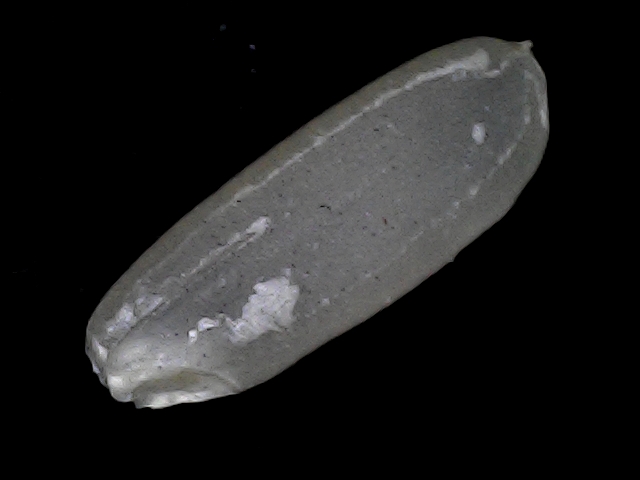
Rice variety: BD56